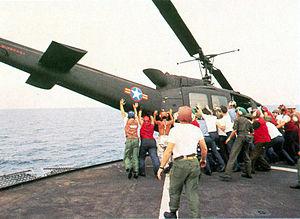
L’opération Frequent Wind est l'évacuation par hélicoptère de civils américains et de Vietnamiens « prioritaires » de la capitale de la République du Viêt Nam Saïgon les 29 et 30 avril 1975 lors des derniers jours de la guerre du Viêt Nam. Plus de 7 000 personnes ont été évacuées lors de l'opération.
La force aérienne vietnamienne - FAVN était la branche aérienne des forces armées de la République du Viêt Nam, l'armée officielle de la République du Vietnam de 1955 à 1975.